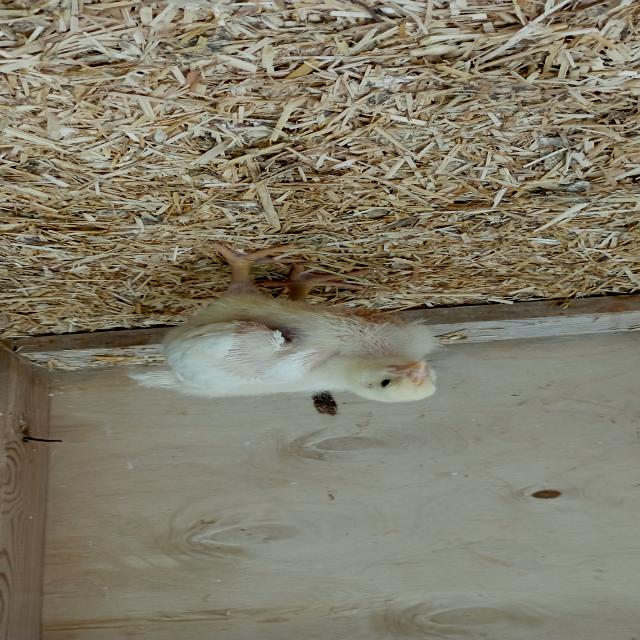
Weight: 403 g